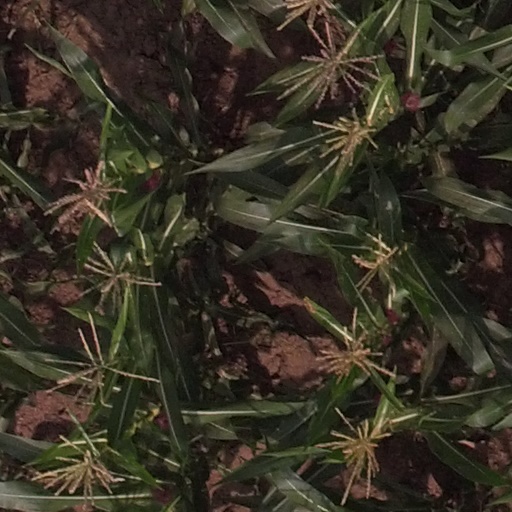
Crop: maize; corn